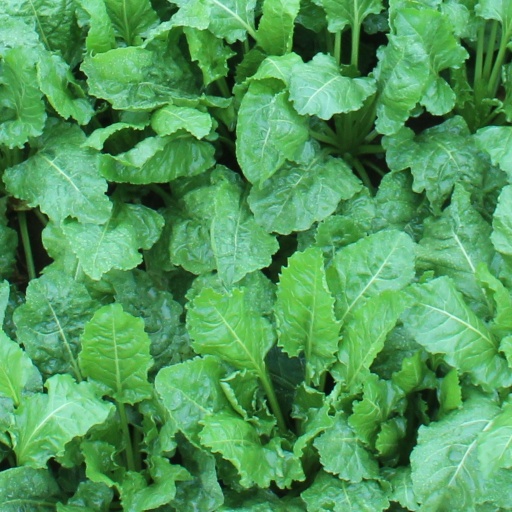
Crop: sugar beet